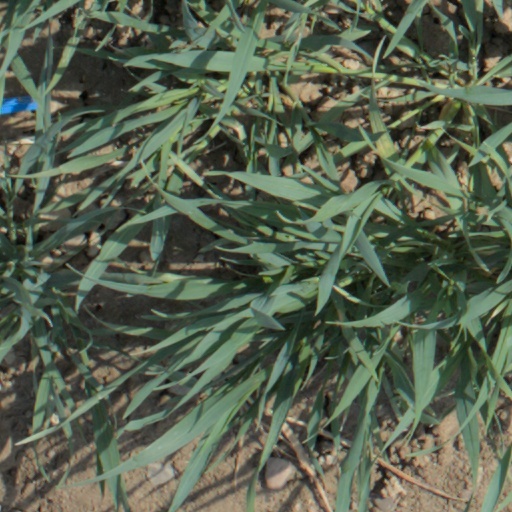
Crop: wheat